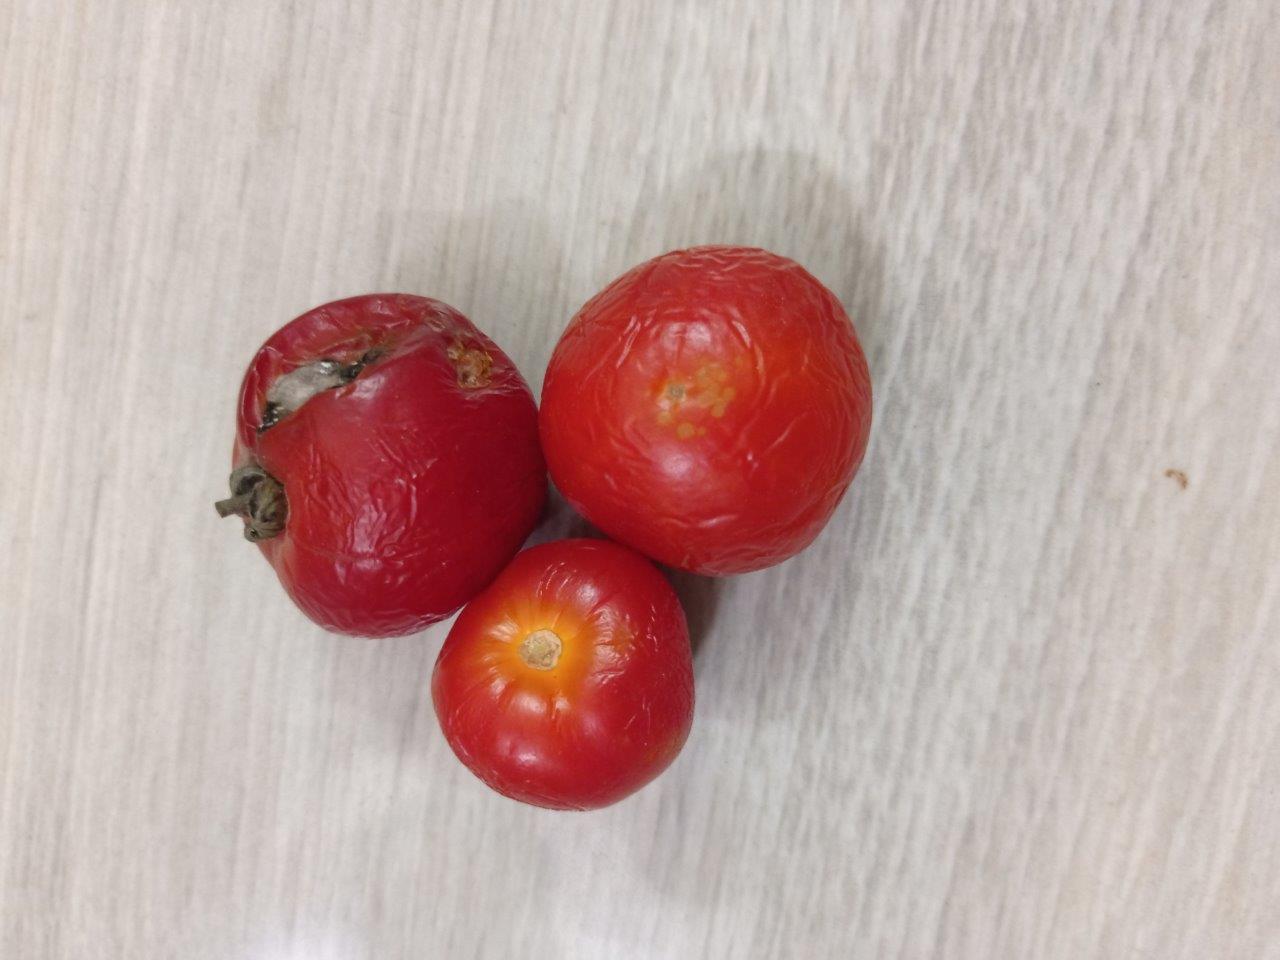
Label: Rotten